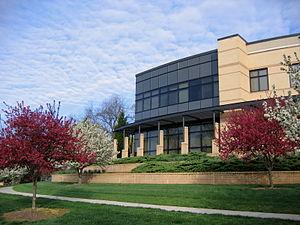
L'université Bob Jones est une université chrétienne évangélique non-dénominationelle américaine privée à Greenville.